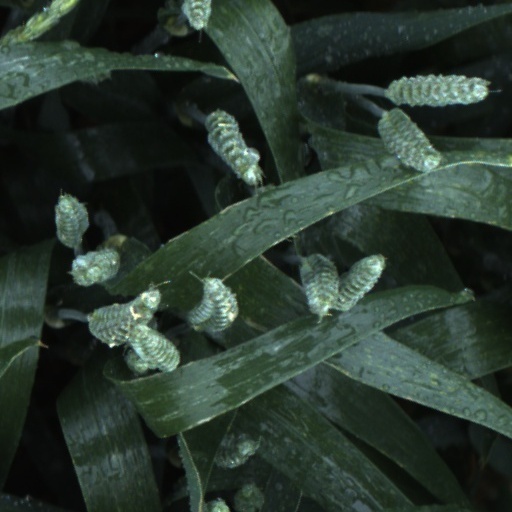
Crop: wheat